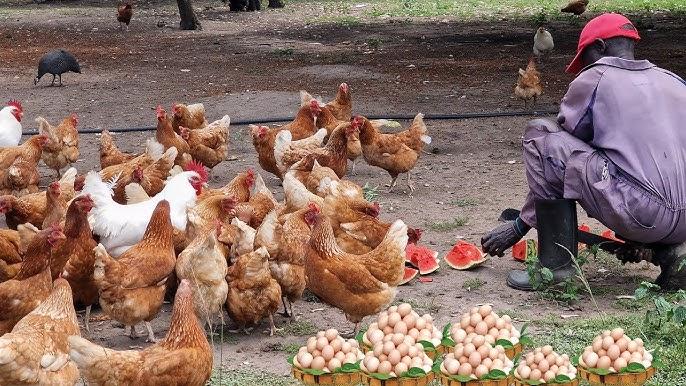
Mtu alievalia mavazi maalumu yenye rangi ya bluu, aliepo katika eneo la nje lililozungukwa na mifugo aina ya kuku pamoja na vyombo vilivyohifadhi mayai. Ikiashiria kuwa ni mtu anaefanya kazi au shughuli za ufugaji.